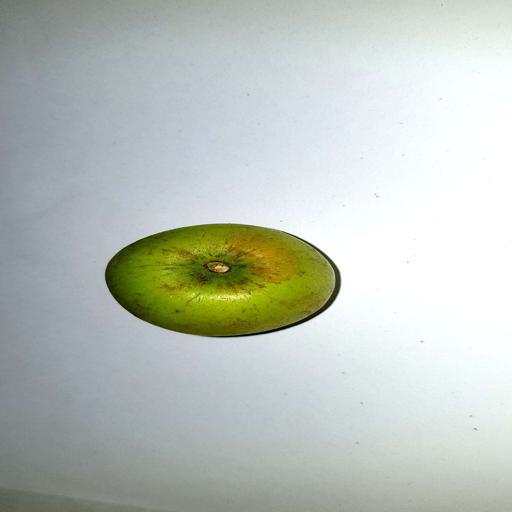
Label: healthy